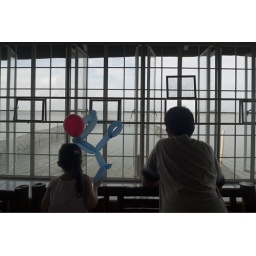
View from the house by the lake